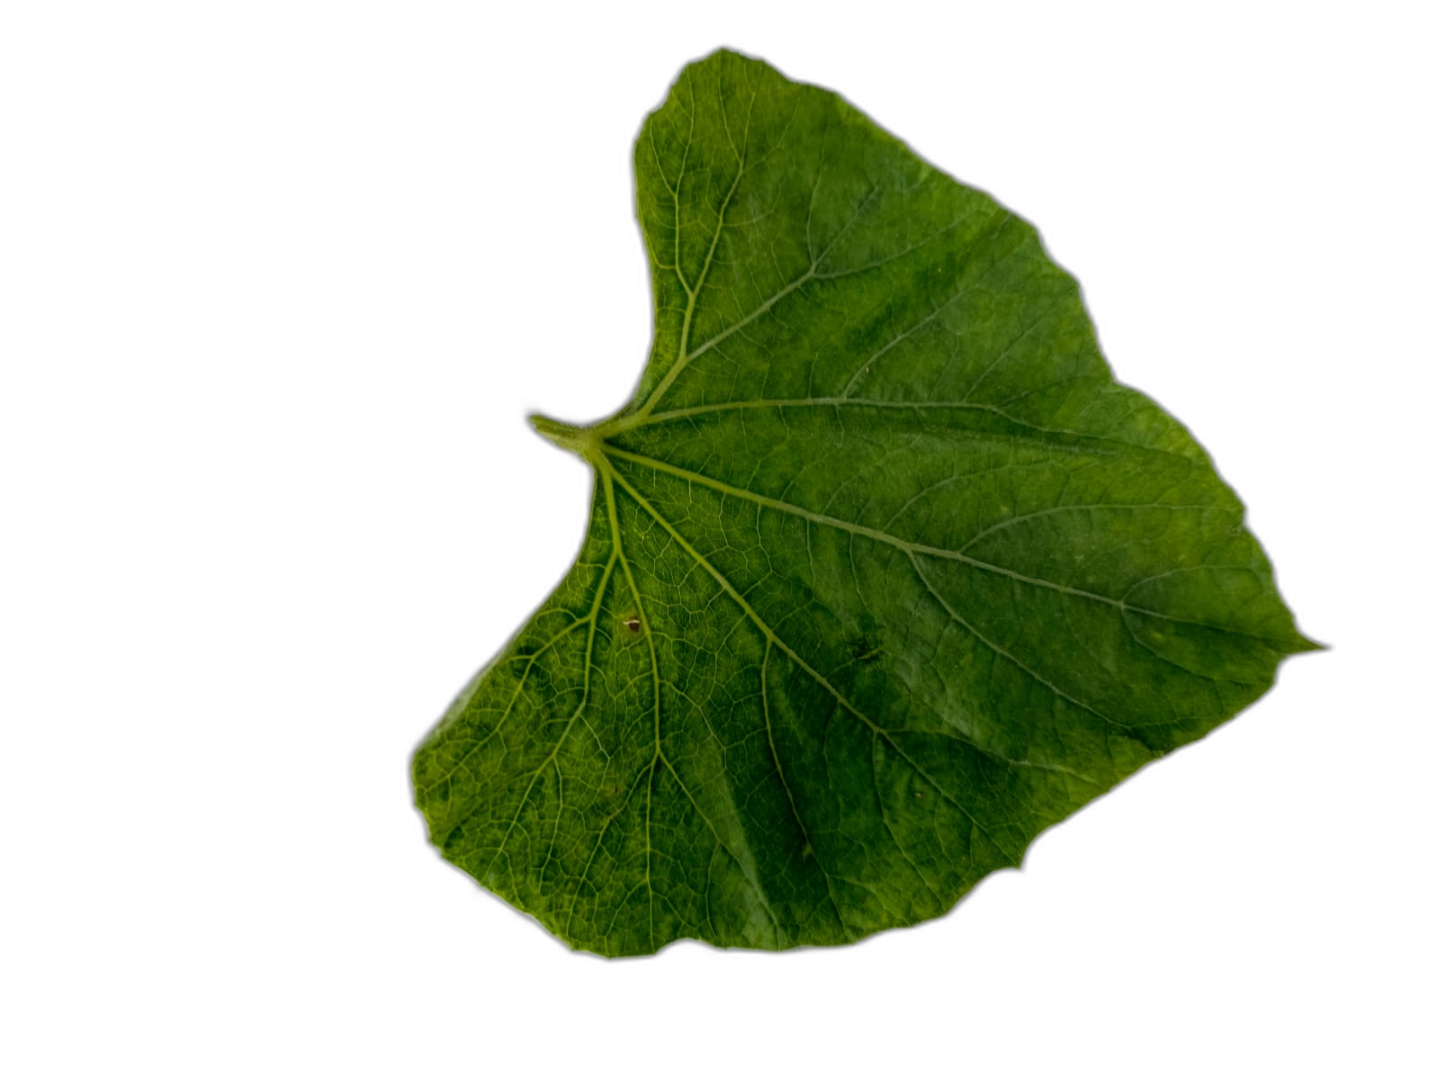
Crop: Bottle Gourd
Label: Mosaic_Virus